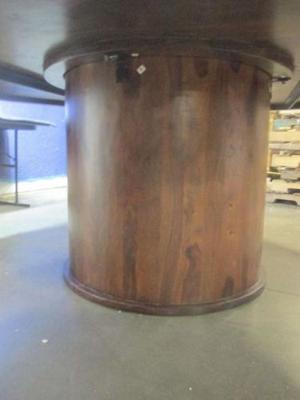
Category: table